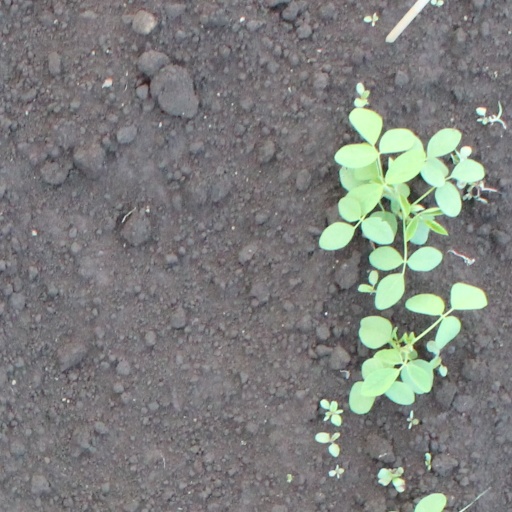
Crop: soybean